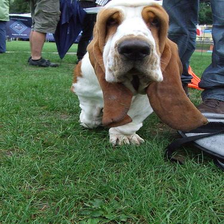
Species: dog
Breed: basset hound